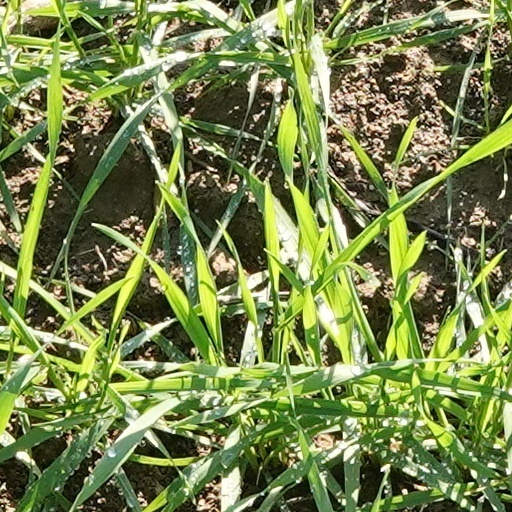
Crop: wheat